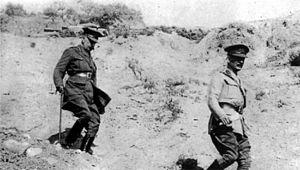
Le corps d'armée australien et néo-zélandais était à l'origine un corps d'armée formé de troupes australiennes et néo-zélandaises destiné à affronter les Turcs pendant la Première Guerre mondiale, lors de la bataille des Dardanelles. Ensuite, l’ANZAC a désigné l'ensemble du corps expéditionnaire qui s'est illustré sur le front de l'Ouest en France et en Belgique, ainsi qu’au Moyen-Orient.